Sam Levene

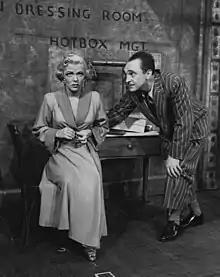
Vivian Blaine as Miss Adelaide and Sam Levene as Nathan Detroit in the original 1950 Broadway production of "Guys and Dolls"

Levene appeared in over 50 theatrical stage productions in the United States and abroad. A master of farce and comedy, Levene was equally effective in drama as well. Levene's Broadway credits include performances in 39 Broadway productions, 33 of which were performances Levene created in the original Broadway productions, and a 10-month USO tour.